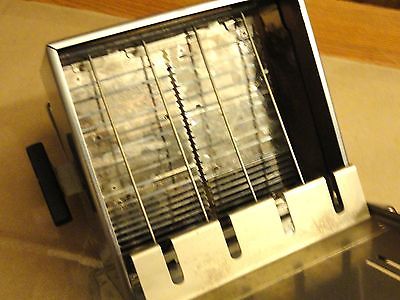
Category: toaster